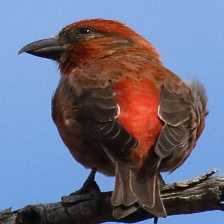
Species: RED CROSSBILL
Scientific name: LOXIA CURVIROSTRA